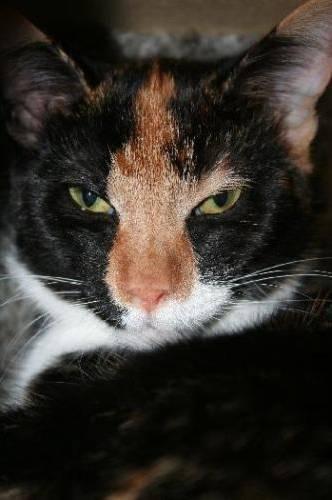
cat